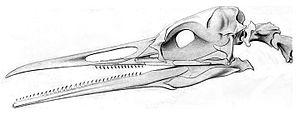
Hesperornis est un genre éteint d'« oiseaux » primitifs, aquatiques, dentés et non-volants, un avialien Ornithurae, rattaché au clade des Hesperornithes et à la famille des Hesperornithidae. Il a vécu au Crétacé supérieur, du Coniacien au Campanien inférieur, il y a environ entre 89 et 78 Ma. Ses fossiles ont été découverts en Amérique du nord aux abords de l'ancienne mer intérieure de l'Ouest nord-américain ; mais il a aussi été décrit en Russie et en Suède.